Albanian nationalism in Kosovo

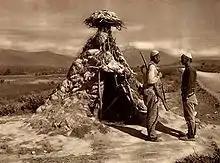
Kosovo Albanian rebels controlling a road in Kosovo, (1920s)

Secessionist sentiments after the First World War became expressed through the Kaçak movement led by the Kosovo Committee made up of Kosovar Albanian exiles opposed to Yugoslav rule. Represented on the ground as a guerilla group the Kaçak movement was led by Azem Galica and later his wife Shota Galica that fought a small scale war (1918-1921) in formations of "çetas" or fighting bands against the Yugoslav army. Supported by Italy who gave financial aid and Albania, the Kaçak movement was eventually suppressed by the Serbs during the late 1920s. The movement contributed to the development of an Albanian national consciousness in Kosovo and Macedonia. Yugoslav authorities in the 1930s replaced Albanian imams with ones that were hostile to Sufism from Bosnia weakening Albanian nationalism. Kosovar Albanians were viewed by Yugoslav authorities as an enemy within that could challenge the territorial integrity of the state. Albanians in Kosovo felt that Serbian and later Yugoslav rule constituted a foreign conquest. Confiscations of Albanian land and settlement of Serbian colonists throughout the interwar period drove Kosovar Albanians during the Second World War to collaborate with the Axis powers who promised a Greater Albania.